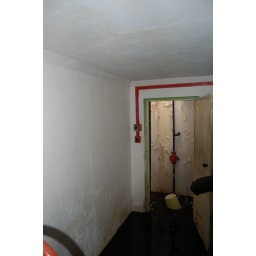
From the farthest wall in front of the red cupboard.